Graduate School of Engineering and Faculty of Engineering, Kyoto University

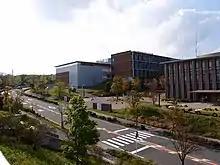
Katsura Campus

Graduate School of Engineering and Faculty of Engineering (京都大学大学院工学研究科・工学部) is one of schools at the Kyoto University. The Faculty (Undergraduate) and the Graduate School operate as one.